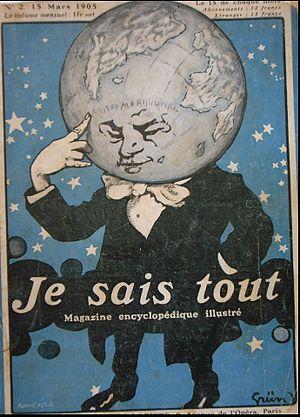
Couverture du n° 2 du magazine français Je sais tout daté du 15 mars 1905.
Je sais tout est un mensuel français, créé à Paris par l'éditeur de presse Pierre Lafitte le 15 février 1905, qui se voulait au départ un magazine encyclopédique illustré destiné à la famille, pour ensuite évoluer en magazine de vulgarisation scientifique.